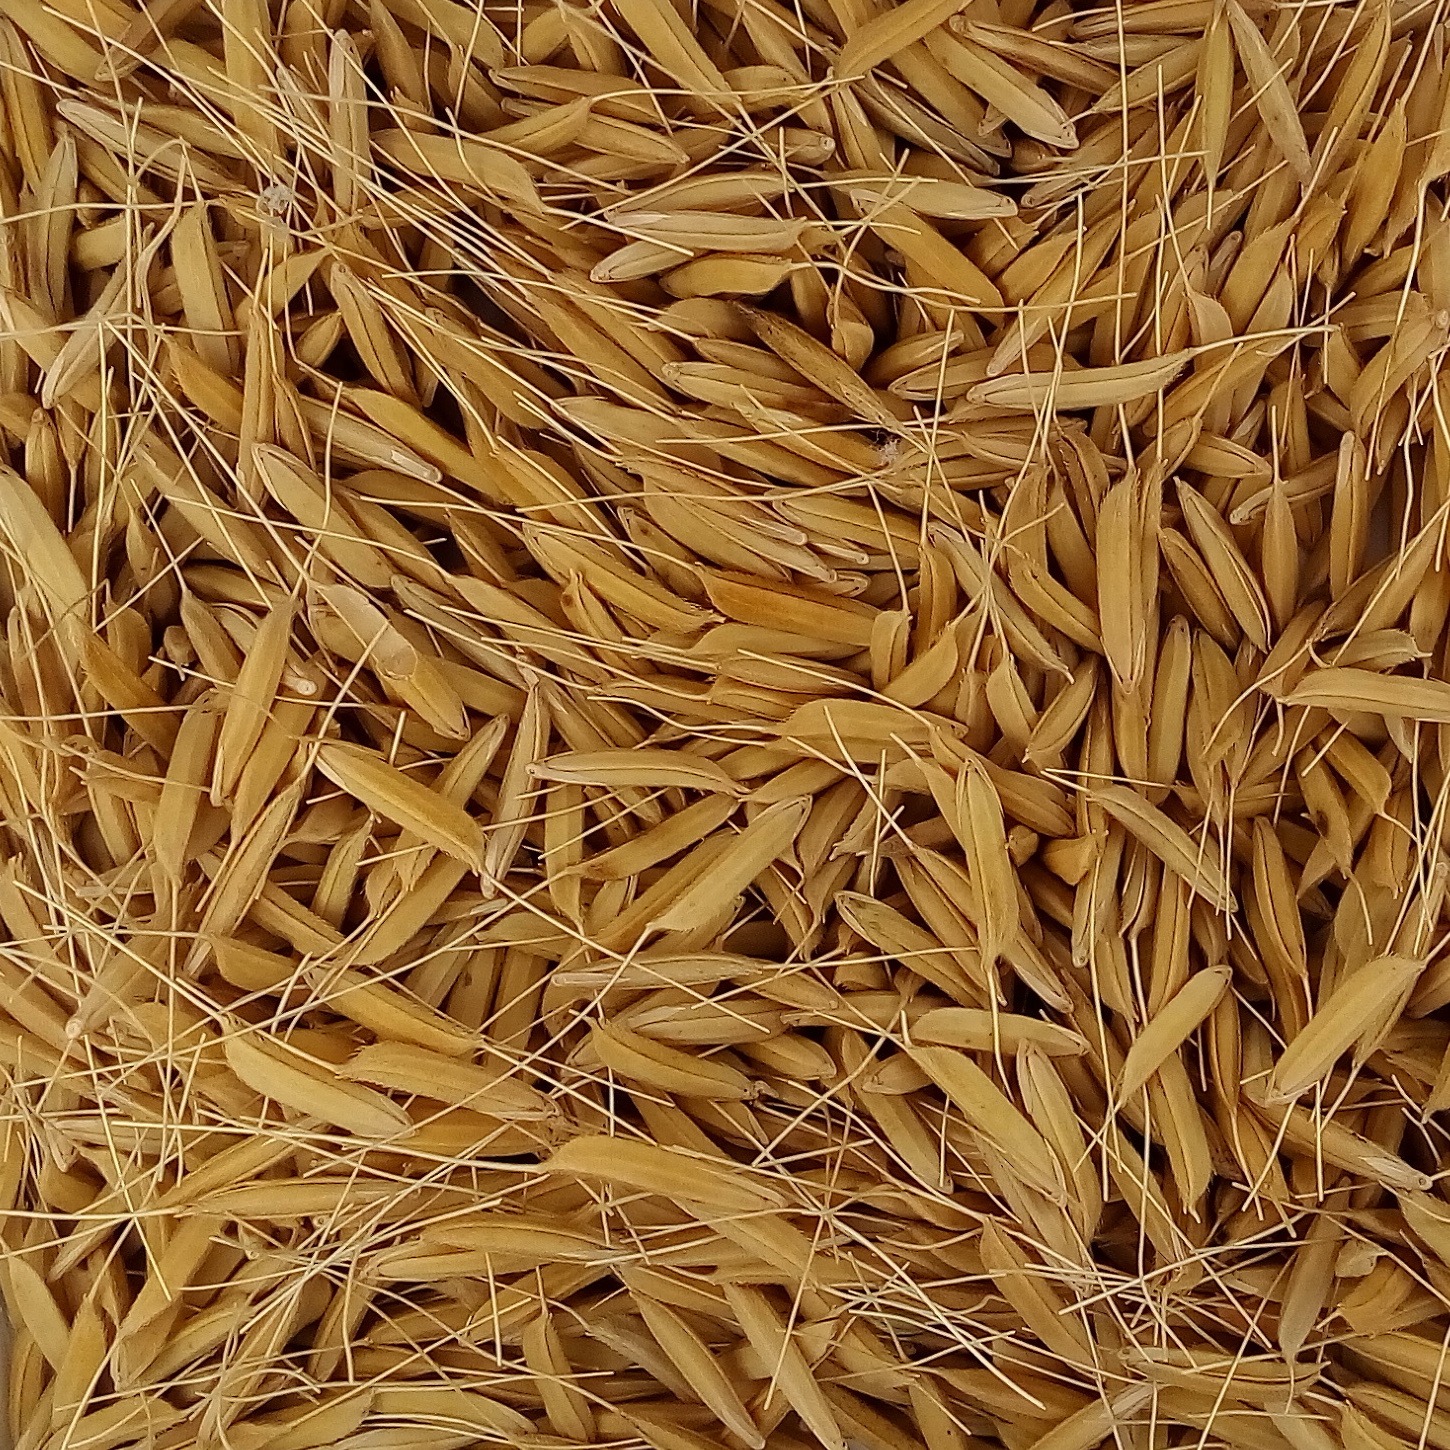
Rice seed variety: 1637